Deal of a Lifetime

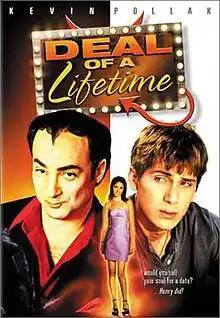
"Deal of a Lifetime" US DVD cover

Deal of a Lifetime is a 1999 US romantic comedy film starring Shiri Appleby, Michael A. Goorjian, and Kevin Pollak.